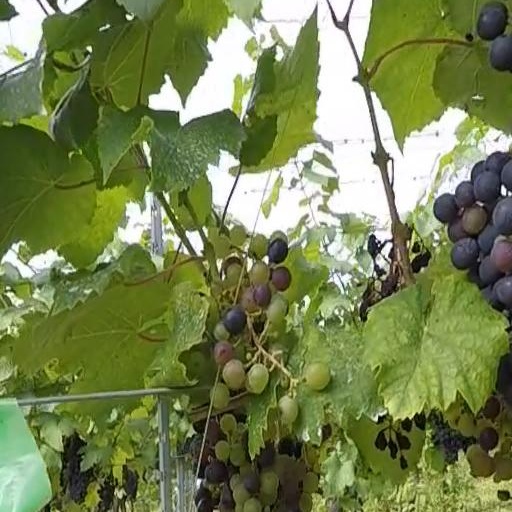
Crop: grape